Clément Depres

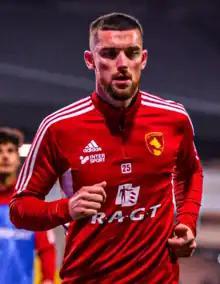
Depres in 2022

Clément Depres (born 25 November 1994) is a French professional footballer who plays as a forward for Thai League 1 club Ratchaburi.